Church and Wellesley

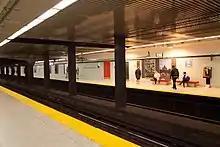
The Toronto subway can be accessed at Yonge and Wellesley from Wellesley station, a stop on Line 1 Yonge–University.

The residents of the area are now largely middle-aged men with established careers, as the high rents and increasing density of condominium development mean that the majority of gay youth cannot afford to live in the neighbourhood. Some choose to settle in nearby neighbourhoods such as St. James Town and Cabbagetown, while others no longer feel it necessary to live near the village as they can be open about their sexuality without as much fear of backlash. Many in the gay community have expressed concern about the decline of the neighbourhood's appeal with youth and its loss of small businesses. Other downtown neighbourhoods much farther afield from Church and Wellesley, including Parkdale, Trinity-Bellwoods, Riverdale and Leslieville, are also now popular areas for LGBT residents; Parkdale in particular has even earned the nickname of "Queer West Village" in recent years.